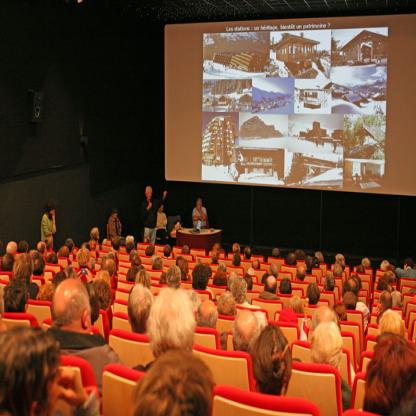
Scene: Indoor